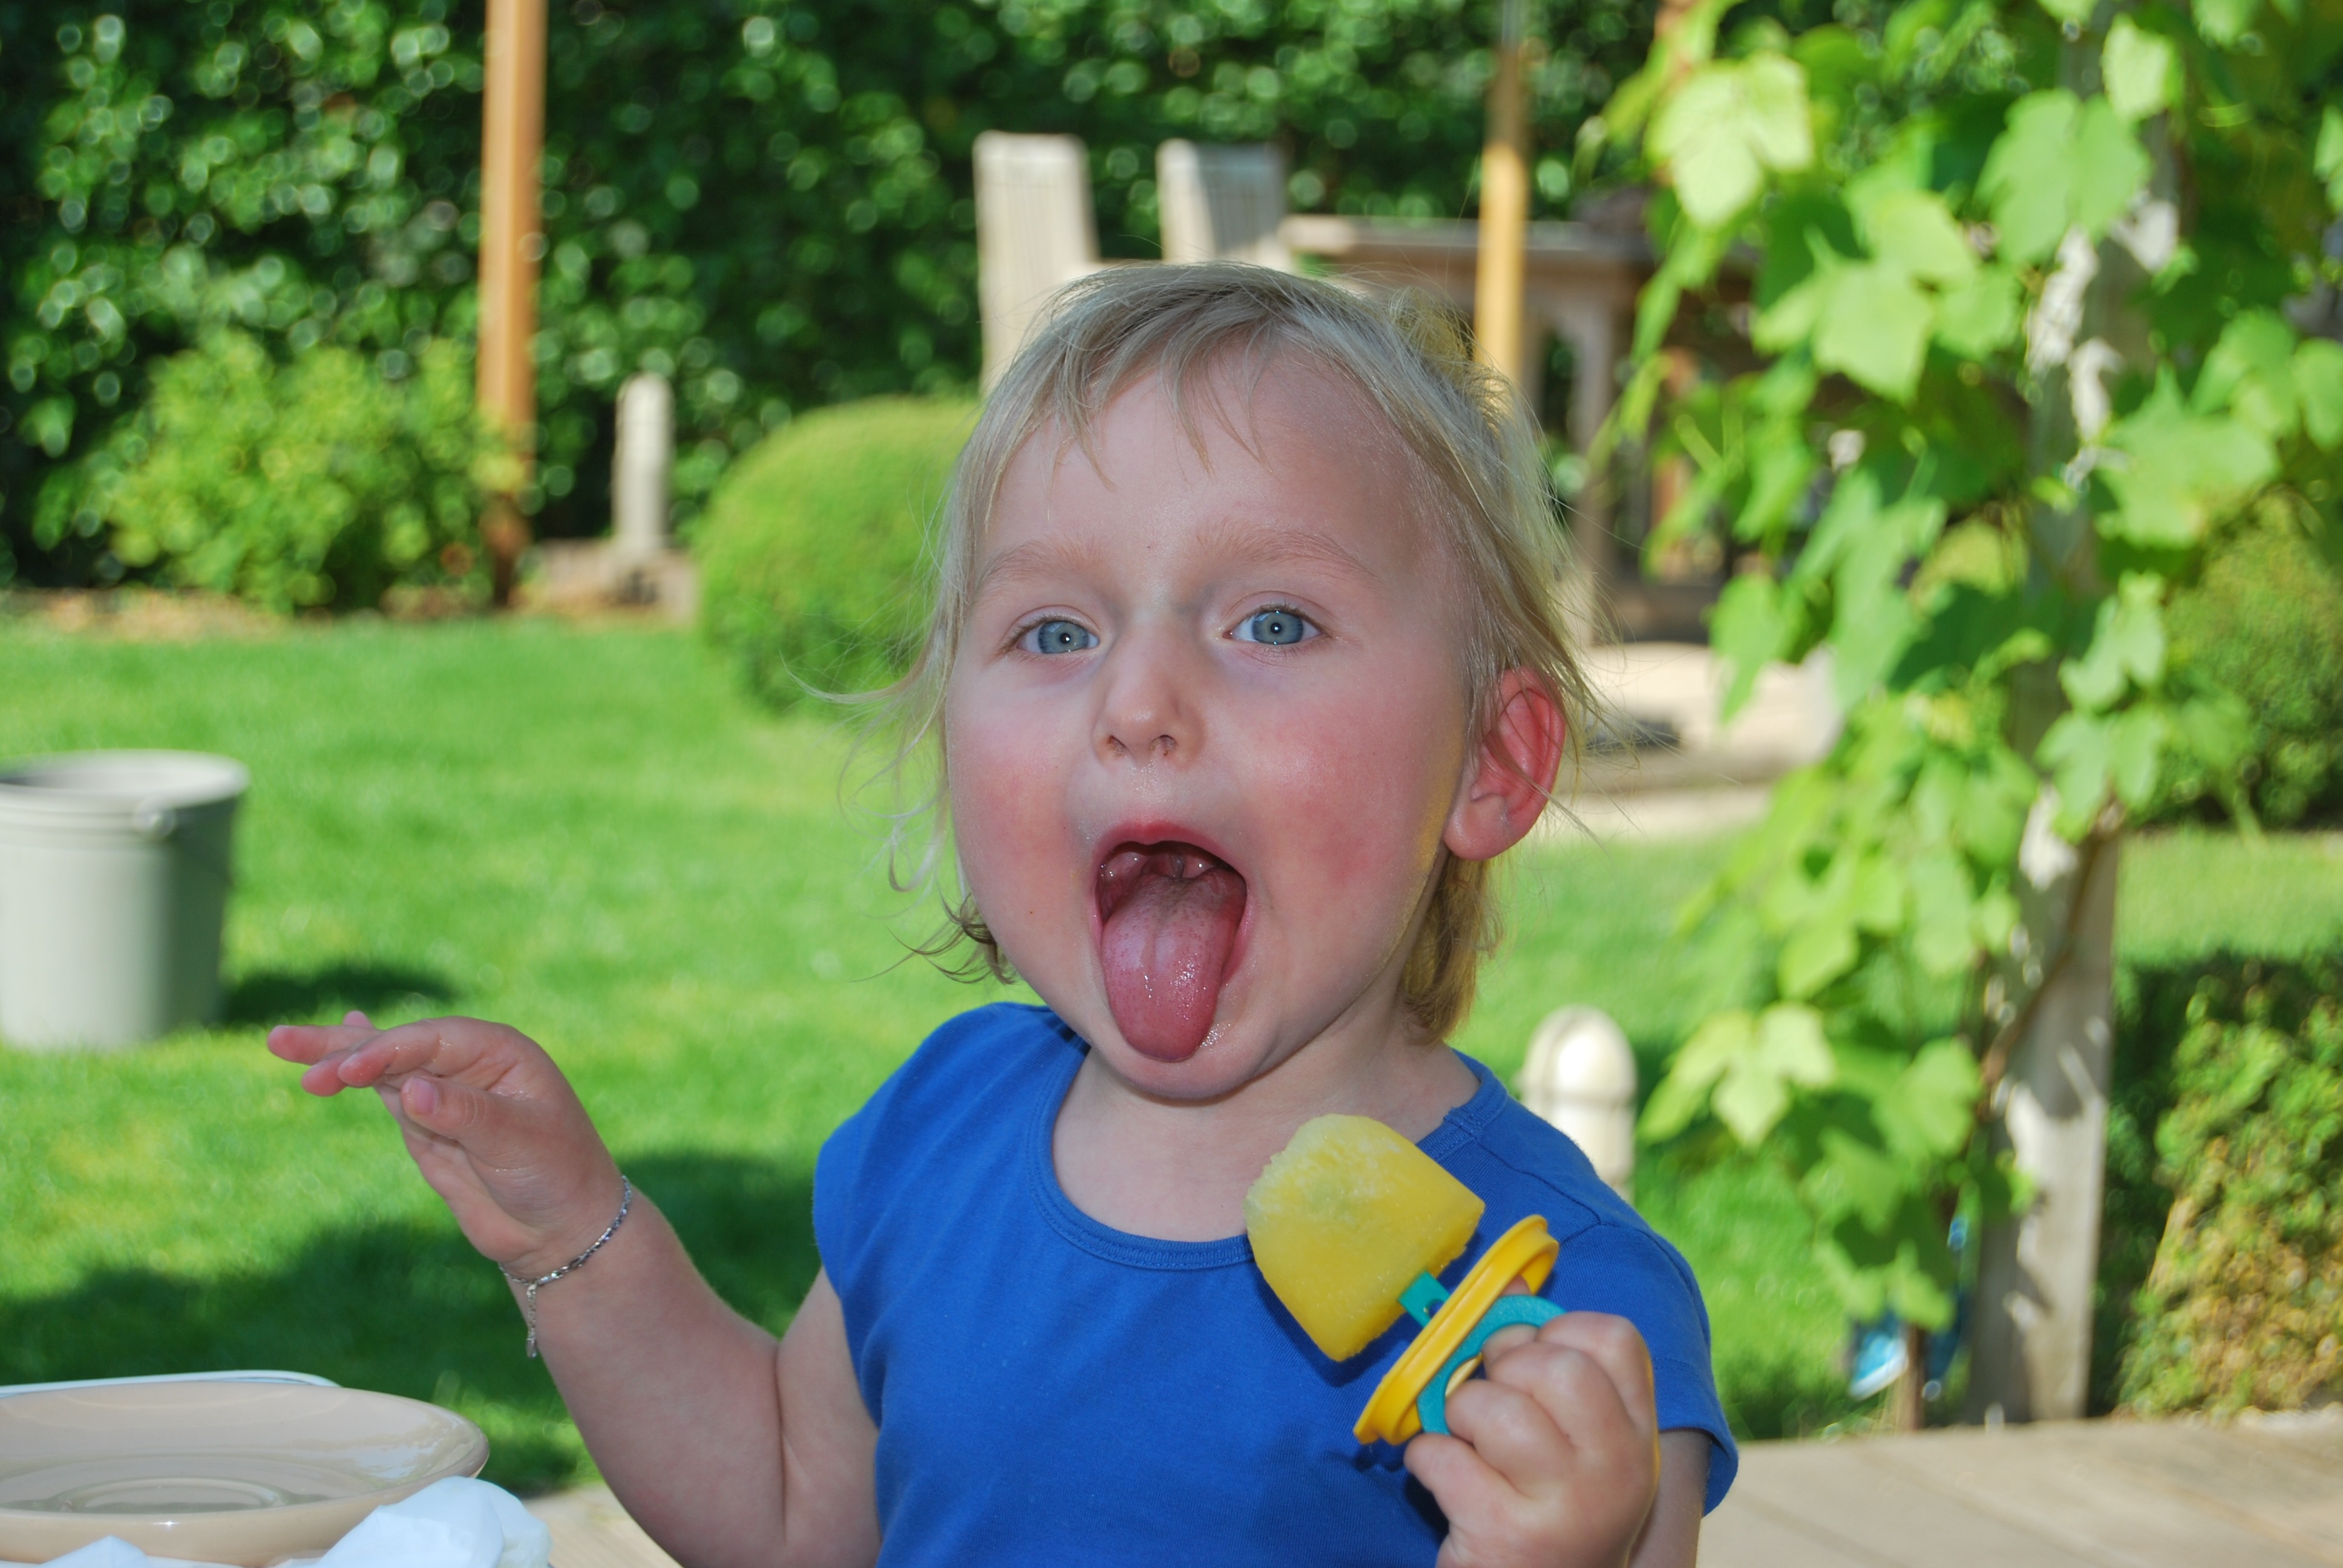
person, people, play, green, backyard, child, garden, ice cream, smile, picnic, eating, family, infant, toddler, tongue